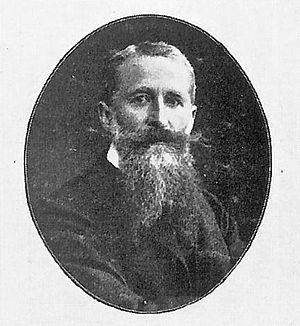
Cuno von Uechtritz-Steinkirch, né le 3 juillet 1856 à Breslau et mort le 29 juillet 1908 à Berlin, est un sculpteur allemand de l'école de Berlin et de l'école de Dresde. Il s'est fait surtout connaître par son monument de l'allée de la Victoire du Tiergarten, dédié à Georges-Guillaume de Brandebourg et par plusieurs fontaines à Berlin et ailleurs.